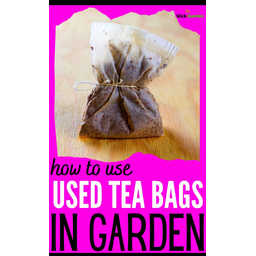
Label: trash